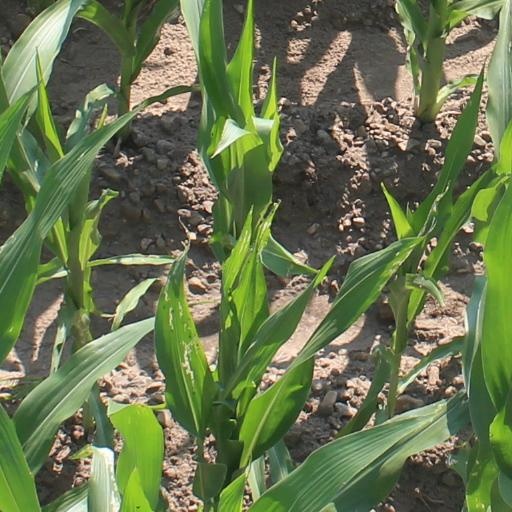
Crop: maize; corn